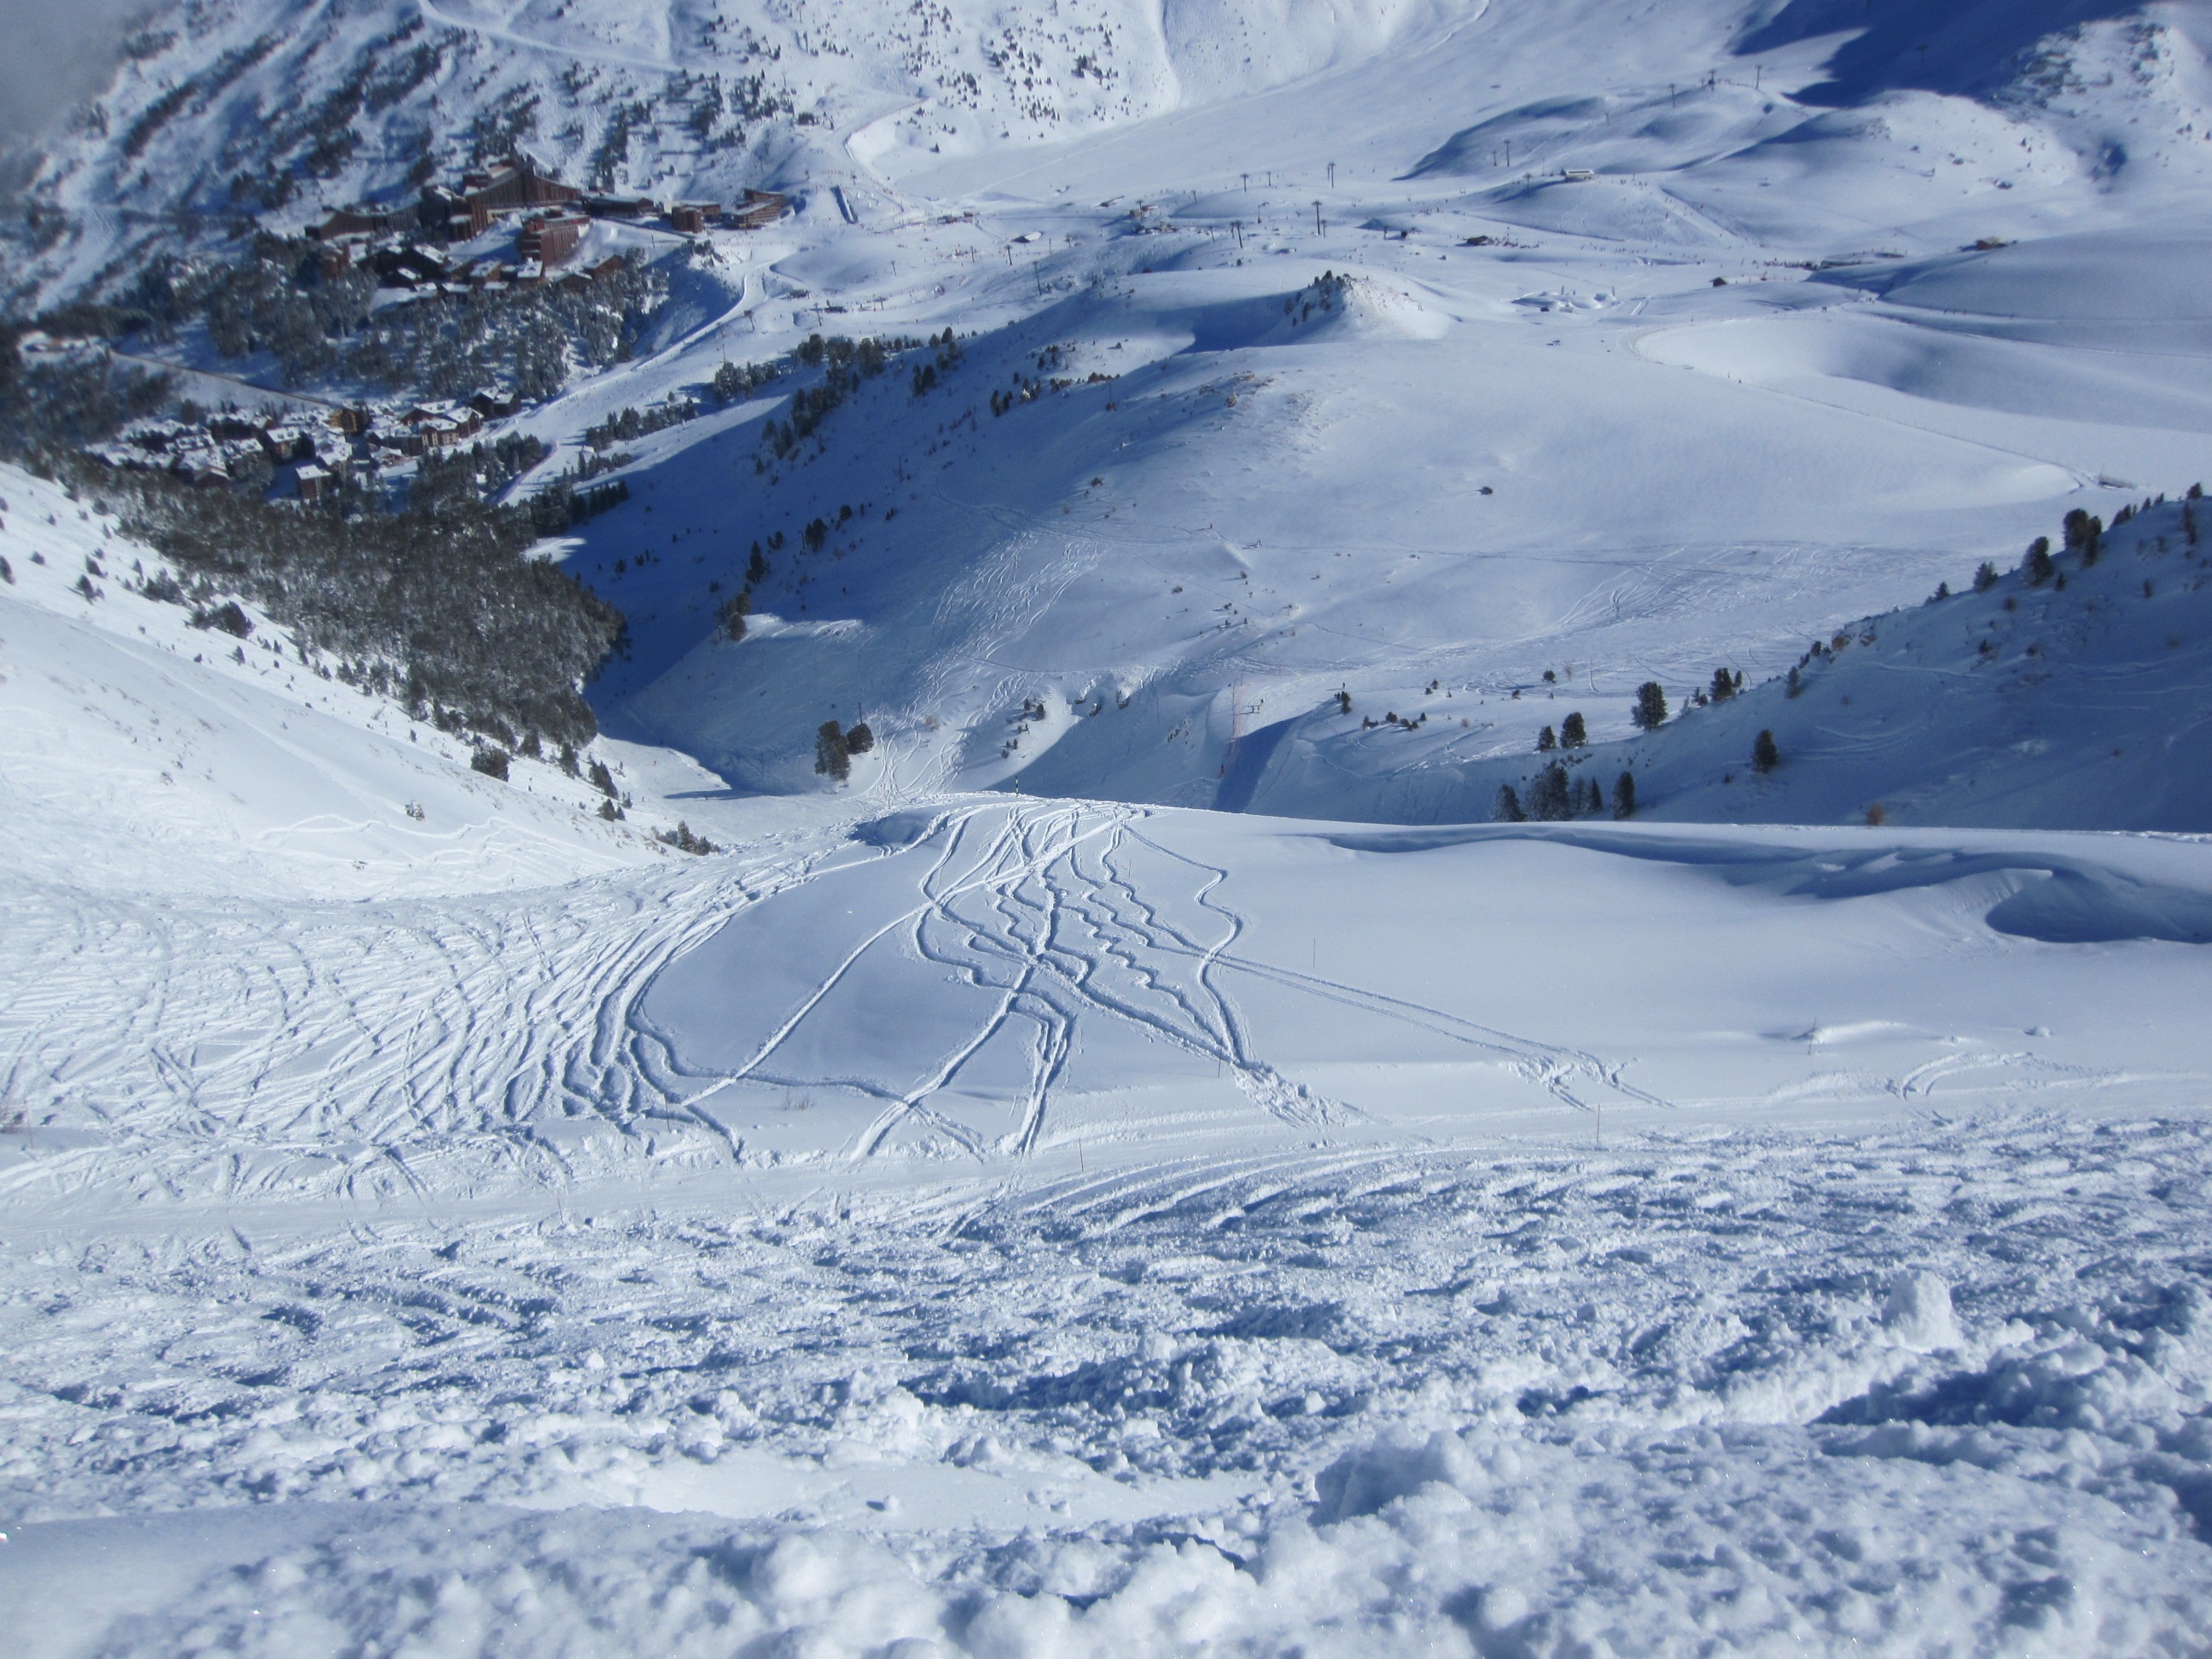
mountain, snow, winter, fall, mountain range, weather, skiing, season, winter sport, resort, alps, piste, freezing, ski touring, alpine village, ski mountaineering, geological phenomenon, ice cap, in france the